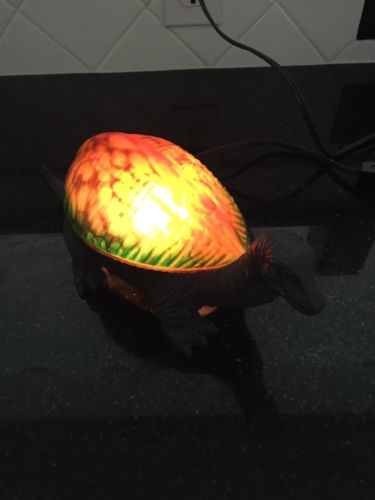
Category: lamp